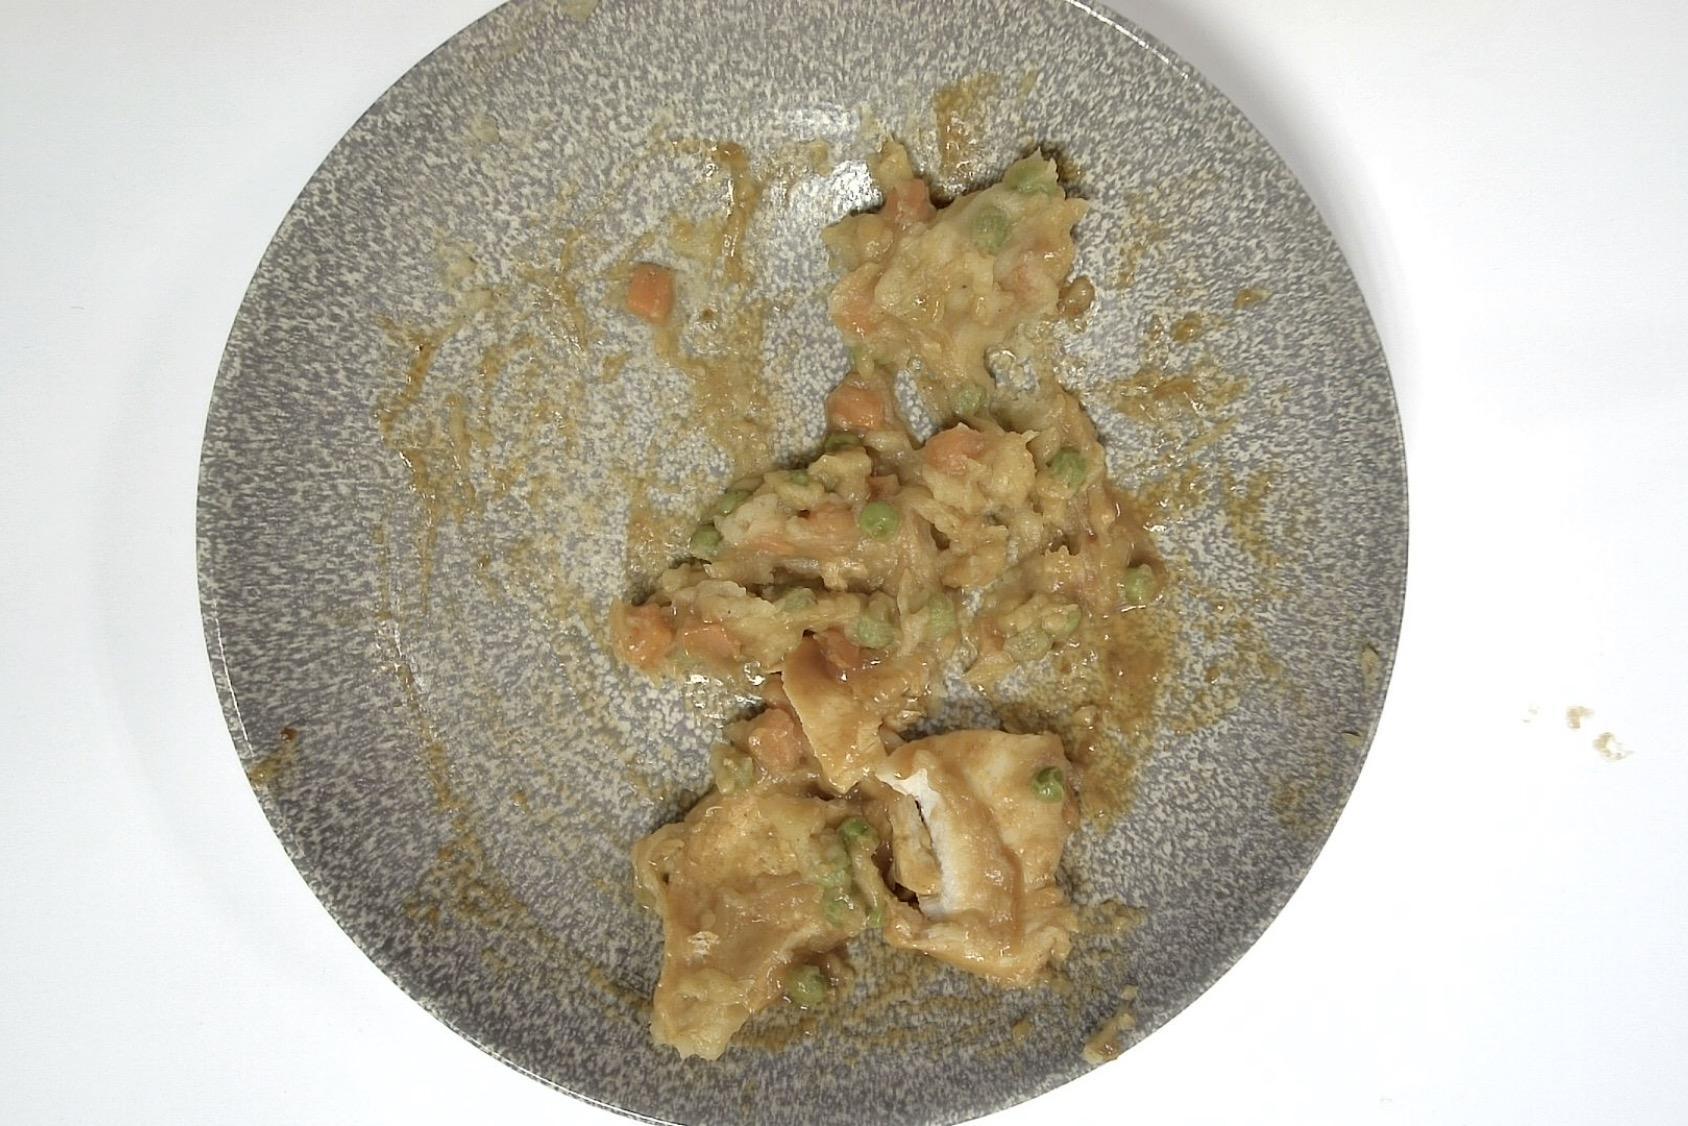
Gericht: Hähnchenbrustfilet mit Erbsen und Möhren, Kartoffelpüree und Bratenjus
Portionsgröße: Normale Portion
Zutaten: Kartoffelpüree , Erbsen, Möhre, Bratenjus, Hähnchen
Gewicht vorher: 341 g
Kalorien vorher: 315,250 kcal
Gewicht nachher: 197 g
Kalorien nachher: 182,124 kcal